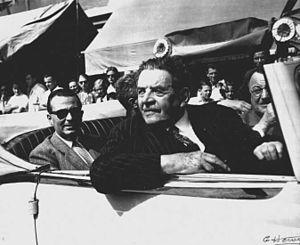
Venue du président de l'Assemblée nationale Édouard Herriot au Pont-de-Beauvoisin lors des commémorations du rattachement du Dauphiné à la France en 1949 (six-centième anniversaire)
Le Pont-de-Beauvoisin est une commune française située dans le département de l'Isère, en région Auvergne-Rhône-Alpes et, autrefois rattachée à l'ancienne province du Dauphiné. Elle est adhérente à la communauté de communes Les Vals du Dauphiné depuis le 1ᵉʳ janvier 2017.
Édouard Herriot, né le 5 juillet 1872 à Troyes et mort le 26 mars 1957 à Saint-Genis-Laval, est un homme d'État français. Membre du Parti radical, il est une figure centrale de la IIIᵉ République.